Survival horror

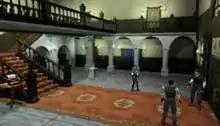
"Resident Evil" (1996) named and defined the survival horror genre.

The term "survival horror" was first used by Capcom to market their 1996 release, "Resident Evil". It began as a remake of "Sweet Home", borrowing various elements from the game, such as its mansion setting, puzzles, "opening door" load screen, death animations, multiple endings depending on which characters survive, dual character paths, individual character skills, limited item management, story told through diary entries and frescos, emphasis on atmosphere, and horrific imagery. "Resident Evil" also adopted several features seen in "Alone in the Dark", notably its cinematic fixed camera angles and pre-rendered backdrops. The control scheme in "Resident Evil" also became a staple of the genre, and future titles imitated its challenge of rationing very limited resources and items. The game's commercial success is credited with helping the PlayStation become the dominant game console, and also led to a series of "Resident Evil" films. Many games have tried to replicate the successful formula seen in "Resident Evil", and every subsequent survival horror game has arguably taken a stance in relation to it.